Salaca

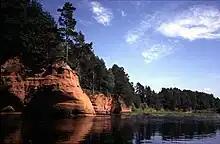
Devonian red sandstone cliffs at the river's bank

The Salaca is a river in northern Latvia. It flows from Lake Burtnieks in Vidzeme, 90 km, to the Gulf of Riga. The river flows through three towns, Mazsalaca, Staicele and Salacgrīva. The riverbanks feature Devonian red sandstone cliffs, and many caves and rapids as well. The river gives its name to a dialect of Livonian (Salaca Livonian) spoken on its upper banks into the 19th century, which is today extinct.